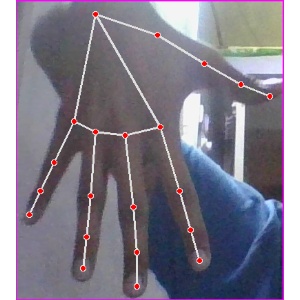
अक्षर: ढ